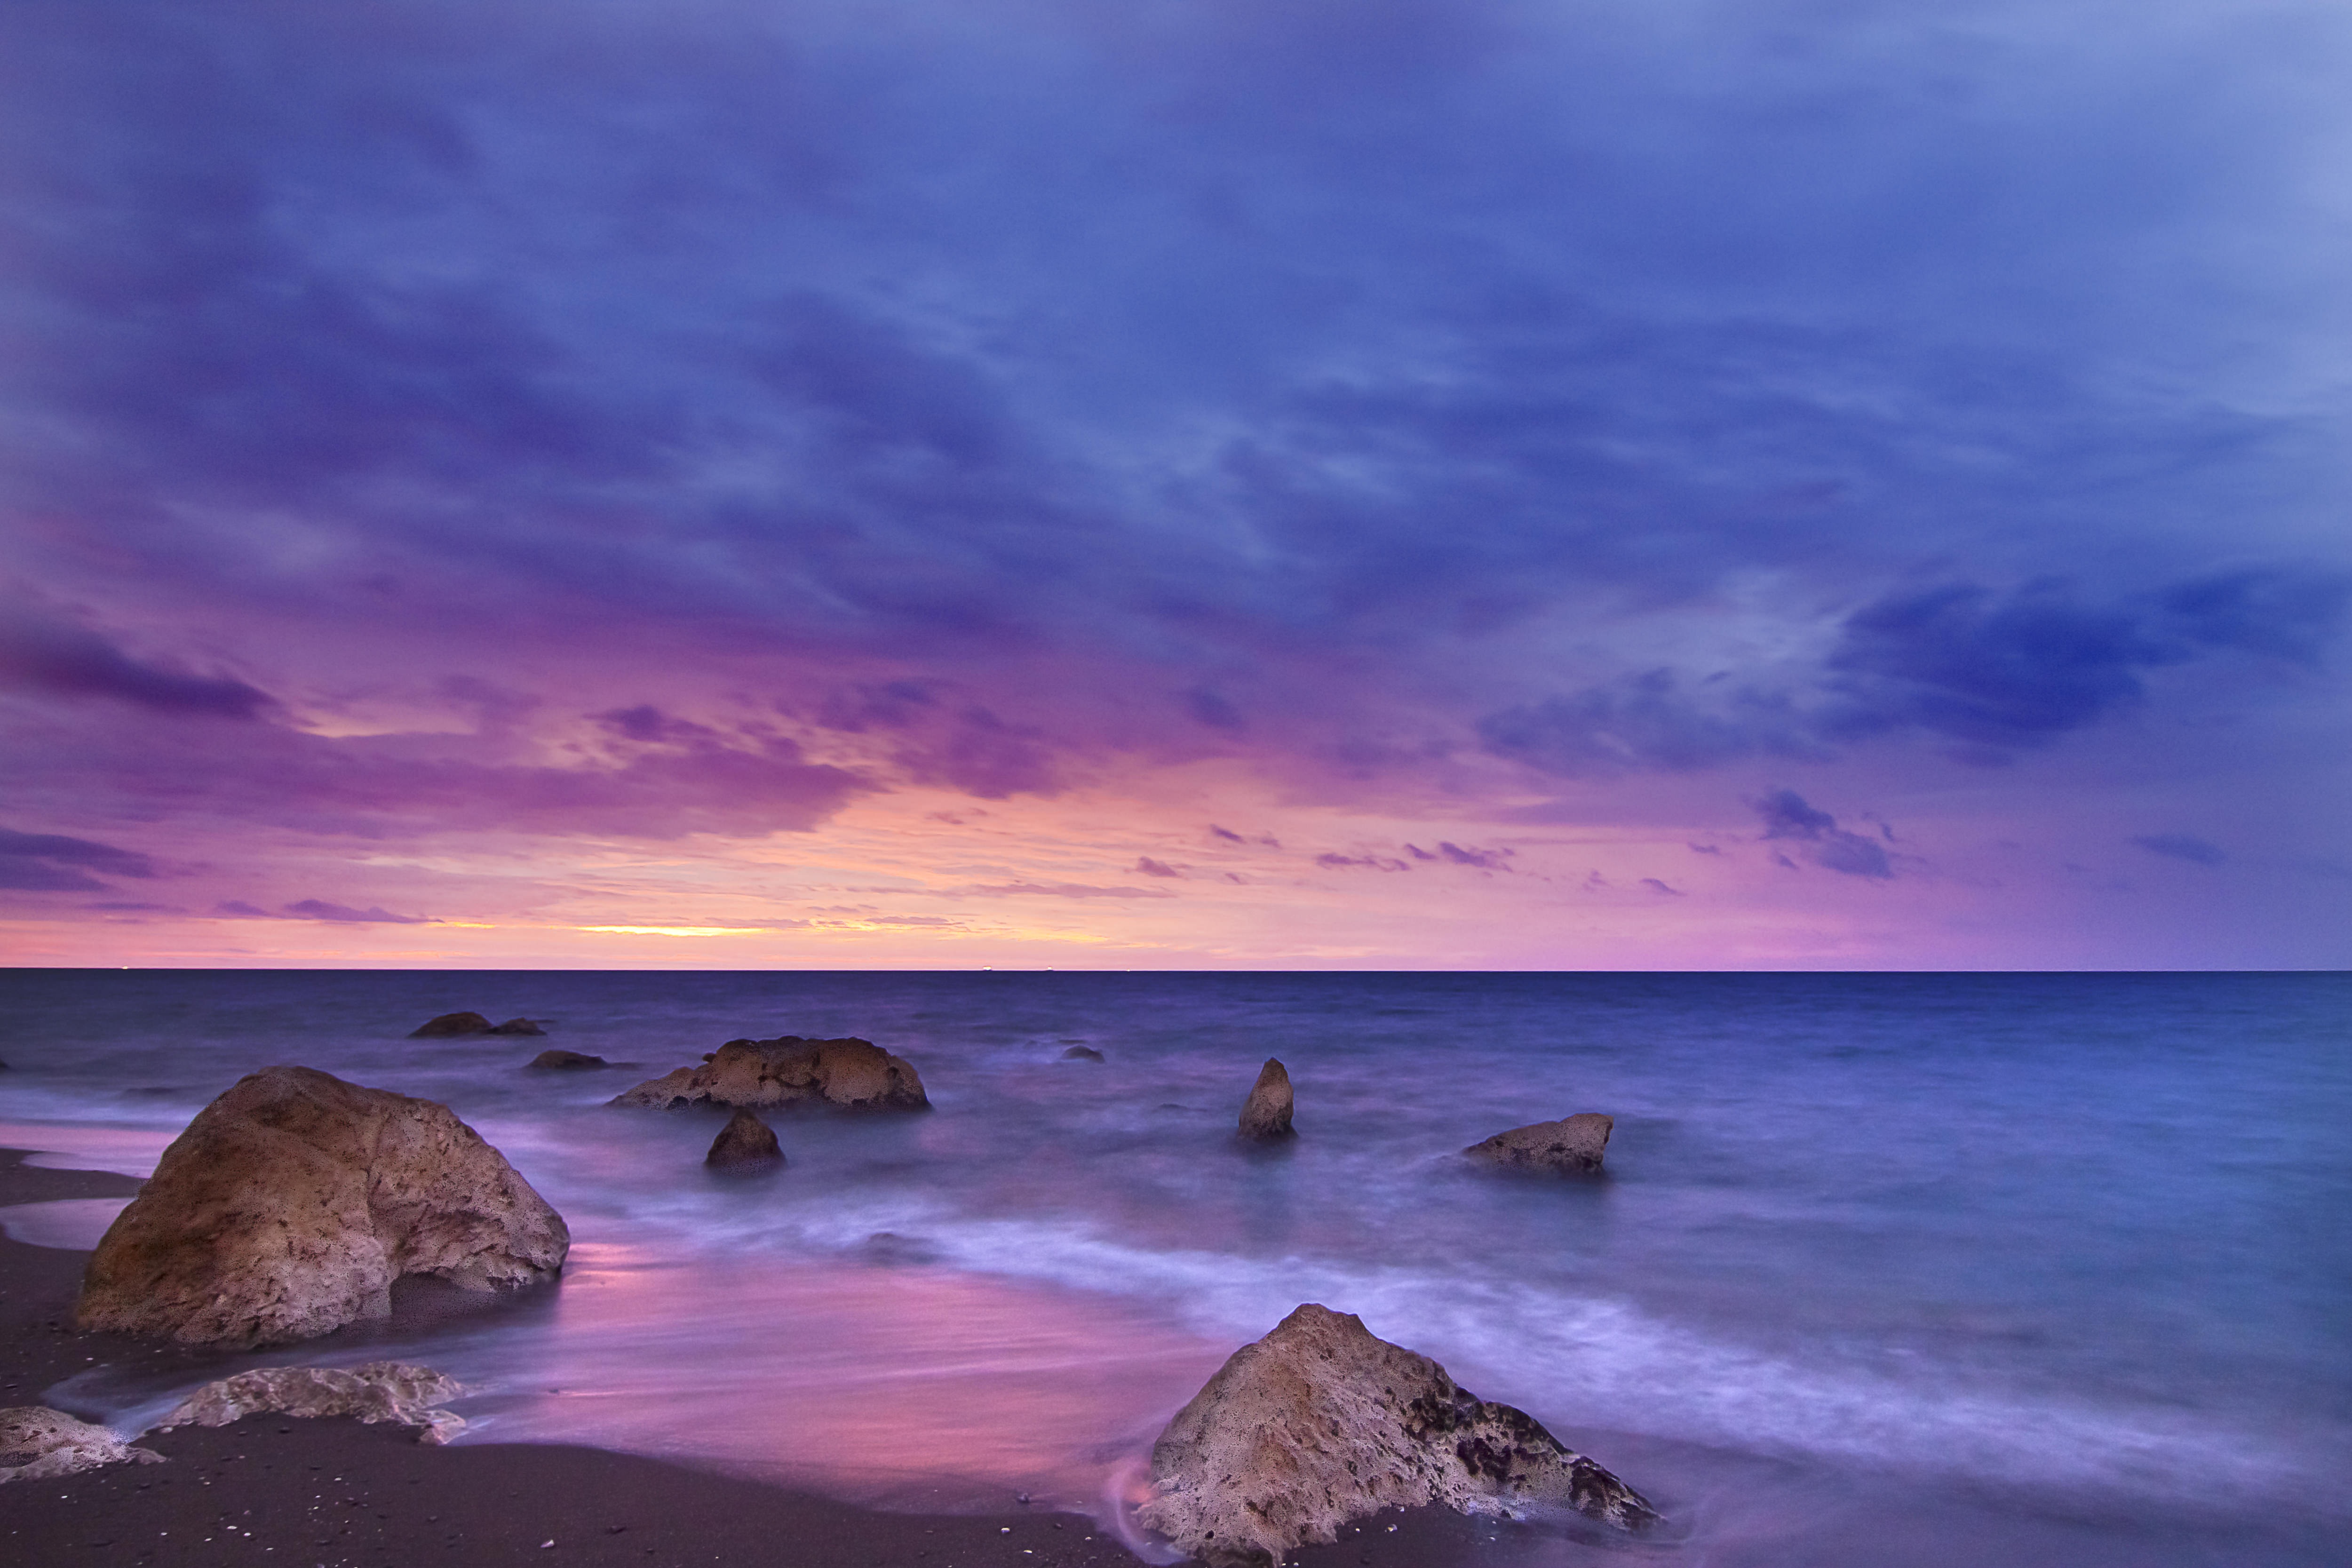
beach, sea, coast, water, nature, sand, rock, ocean, horizon, cloud, sky, sunrise, sunset, morning, shore, wave, dawn, dusk, evening, seascape, bay, island, seashore, body of water, rocks, outdoors, cape, wind wave